2023 Tour de France

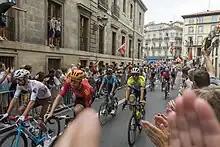
The peloton passing through Vitoria-Gasteiz during stage 2

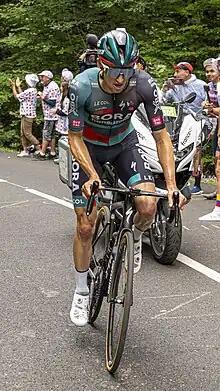
Jai Hindley ("pictured here on the Col de Marie-Blanque during the stage") attacked on stage 5 to win the stage and claim the yellow jersey.

The first stage around Bilbao in the Basque Country saw a crash of several riders, which ultimately forced two pre-race favourites, Carapaz and Mas, to abandon. The race broke into several groups over the two final climbs of the day, with identical twins Simon and Adam Yates breaking away from a select group on the final ascent. The pair held their advantage to the finish, with Adam Yates taking the stage win and the first leader's yellow jersey ahead of his brother. Pogačar won the sprint in the group behind to finish third, and Neilson Powless took the lead in the mountains classification. Stage 2 featured the climb of the Jaizkibel, prominently used in the race Clásica de San Sebastián later in the season. On the climb, a select group of favourites emerged ahead of the peloton, with Pogačar taking eight bonus seconds available at the summit ahead of Vingegaard. Victor Lafay broke clear of the leading group within the final kilometre of the stage and managed to keep his advantage to win the stage ahead of van Aert, while Yates retained the yellow jersey.